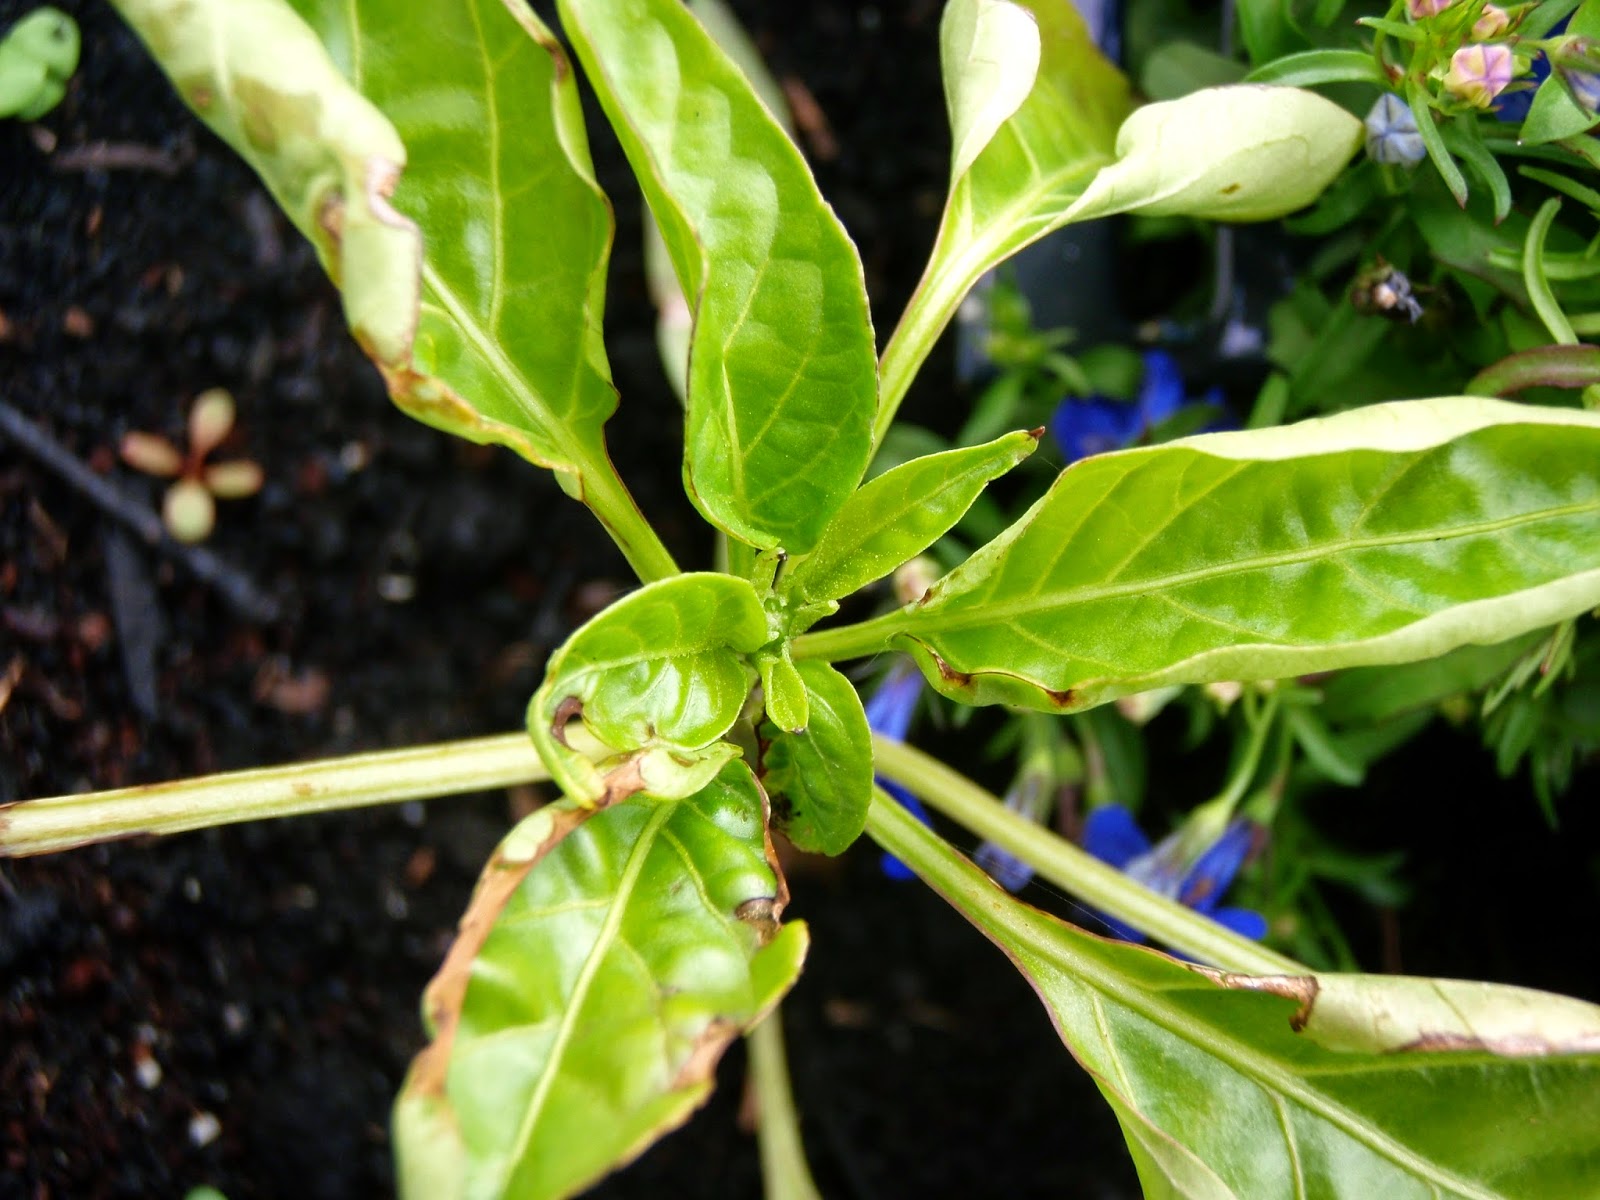
Labels: Bell_pepper leaf spot, Bell_pepper leaf spot, Bell_pepper leaf spot, Bell_pepper leaf spot, Bell_pepper leaf spot